Eastern Province, Zambia

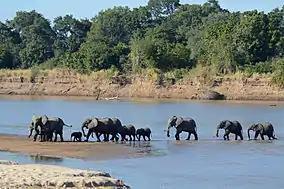

The Luangwa Valley in Eastern Province has one of the best managed wild life areas in Zambia. South Luangwa National Park (although most of it lies outside the province, its management and the only public road access is from the province), North Luangwa National Park in Northern Province, Luambe National Park and Lukusuzi National Park are the major national parks in Eastern province. Game management areas cover most of the Luangwa Valley outside the national parks, and many animals migrate through the Province between the valley and game reserves in the highlands of neighbouring Malawi.